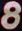
Number: 8